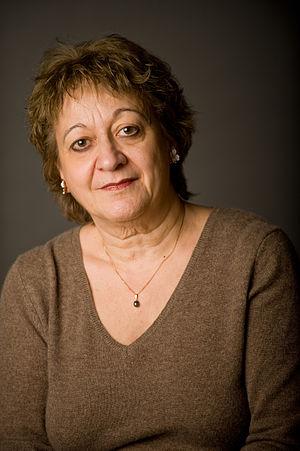
Chrýssa Kouveliótou, en grec Χρύσα Κουβελιώτου, née en 1956 à Athènes en Grèce, est une astrophysicienne, astronome et professeur d'université greco-américaine. Elle obtient, en 2012, le prix Dannie-Heineman d'astrophysique et partage, en 2003, le prix Bruno-Rossi pour ses recherches sur les magnétars. Le 9 juin 2016 elle devient membre de l'Académie d'Athènes.